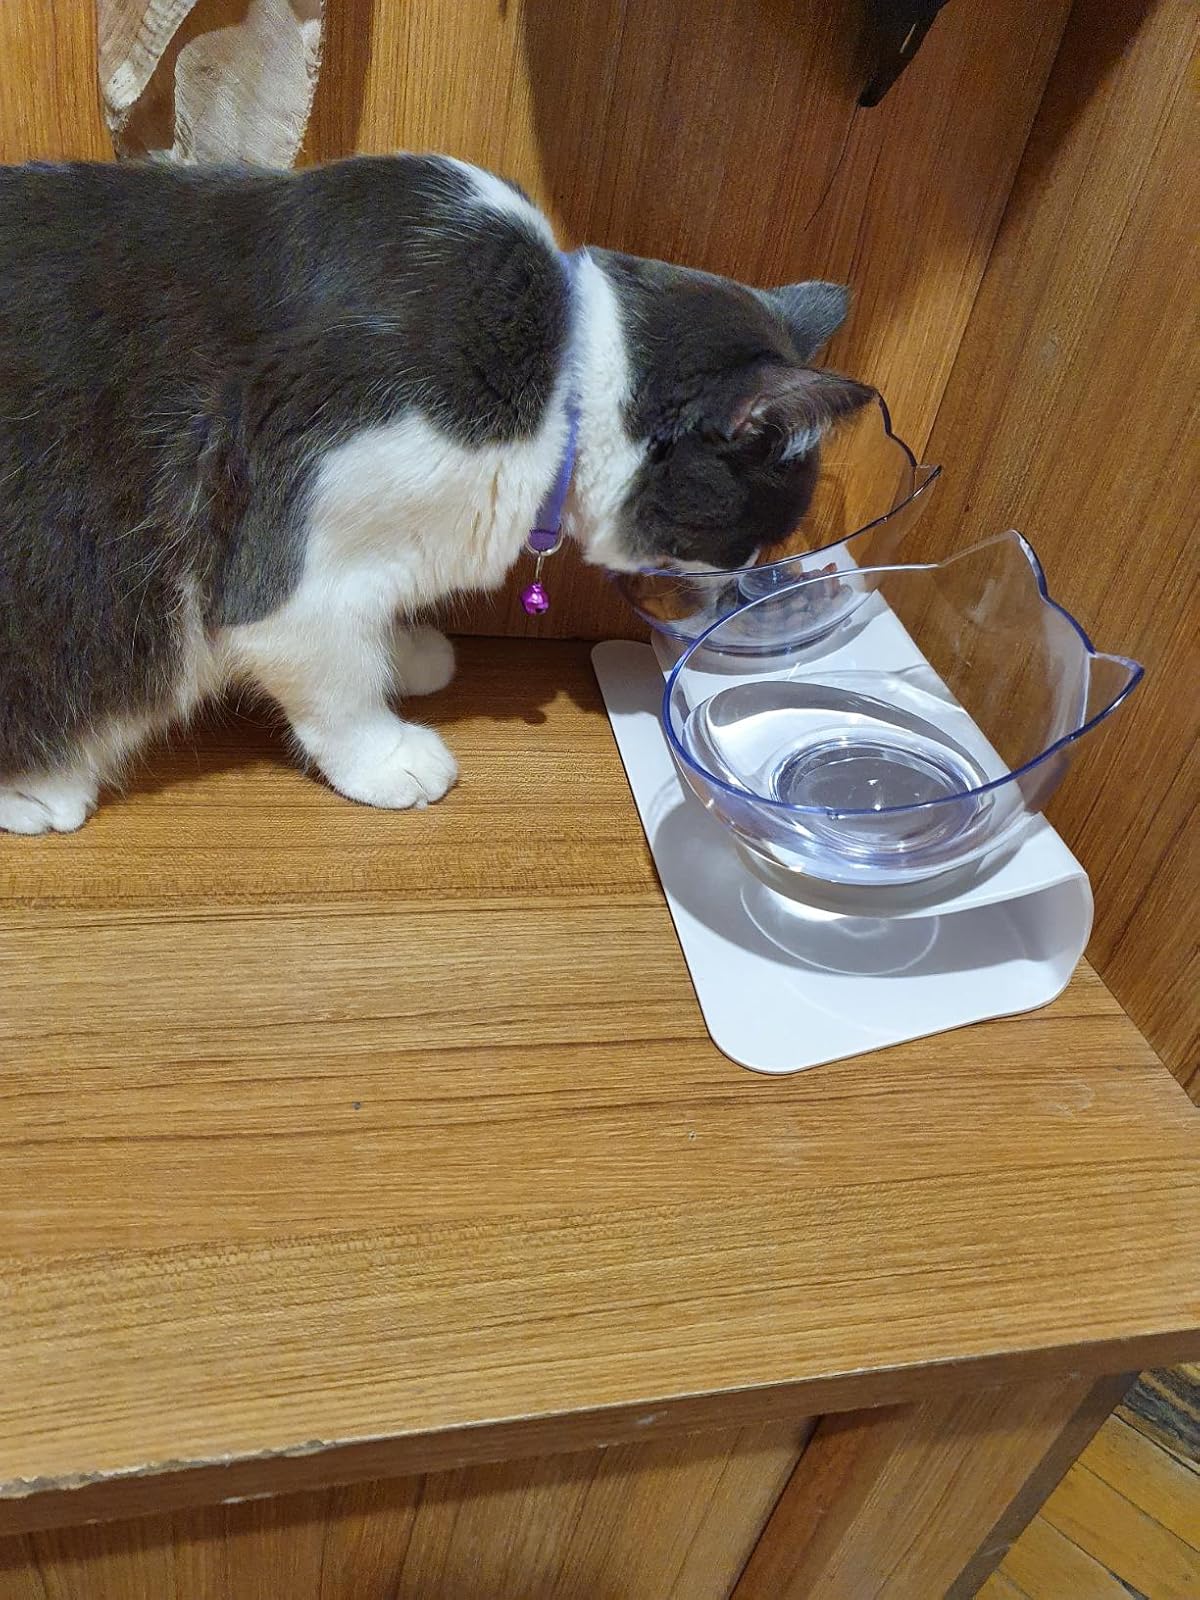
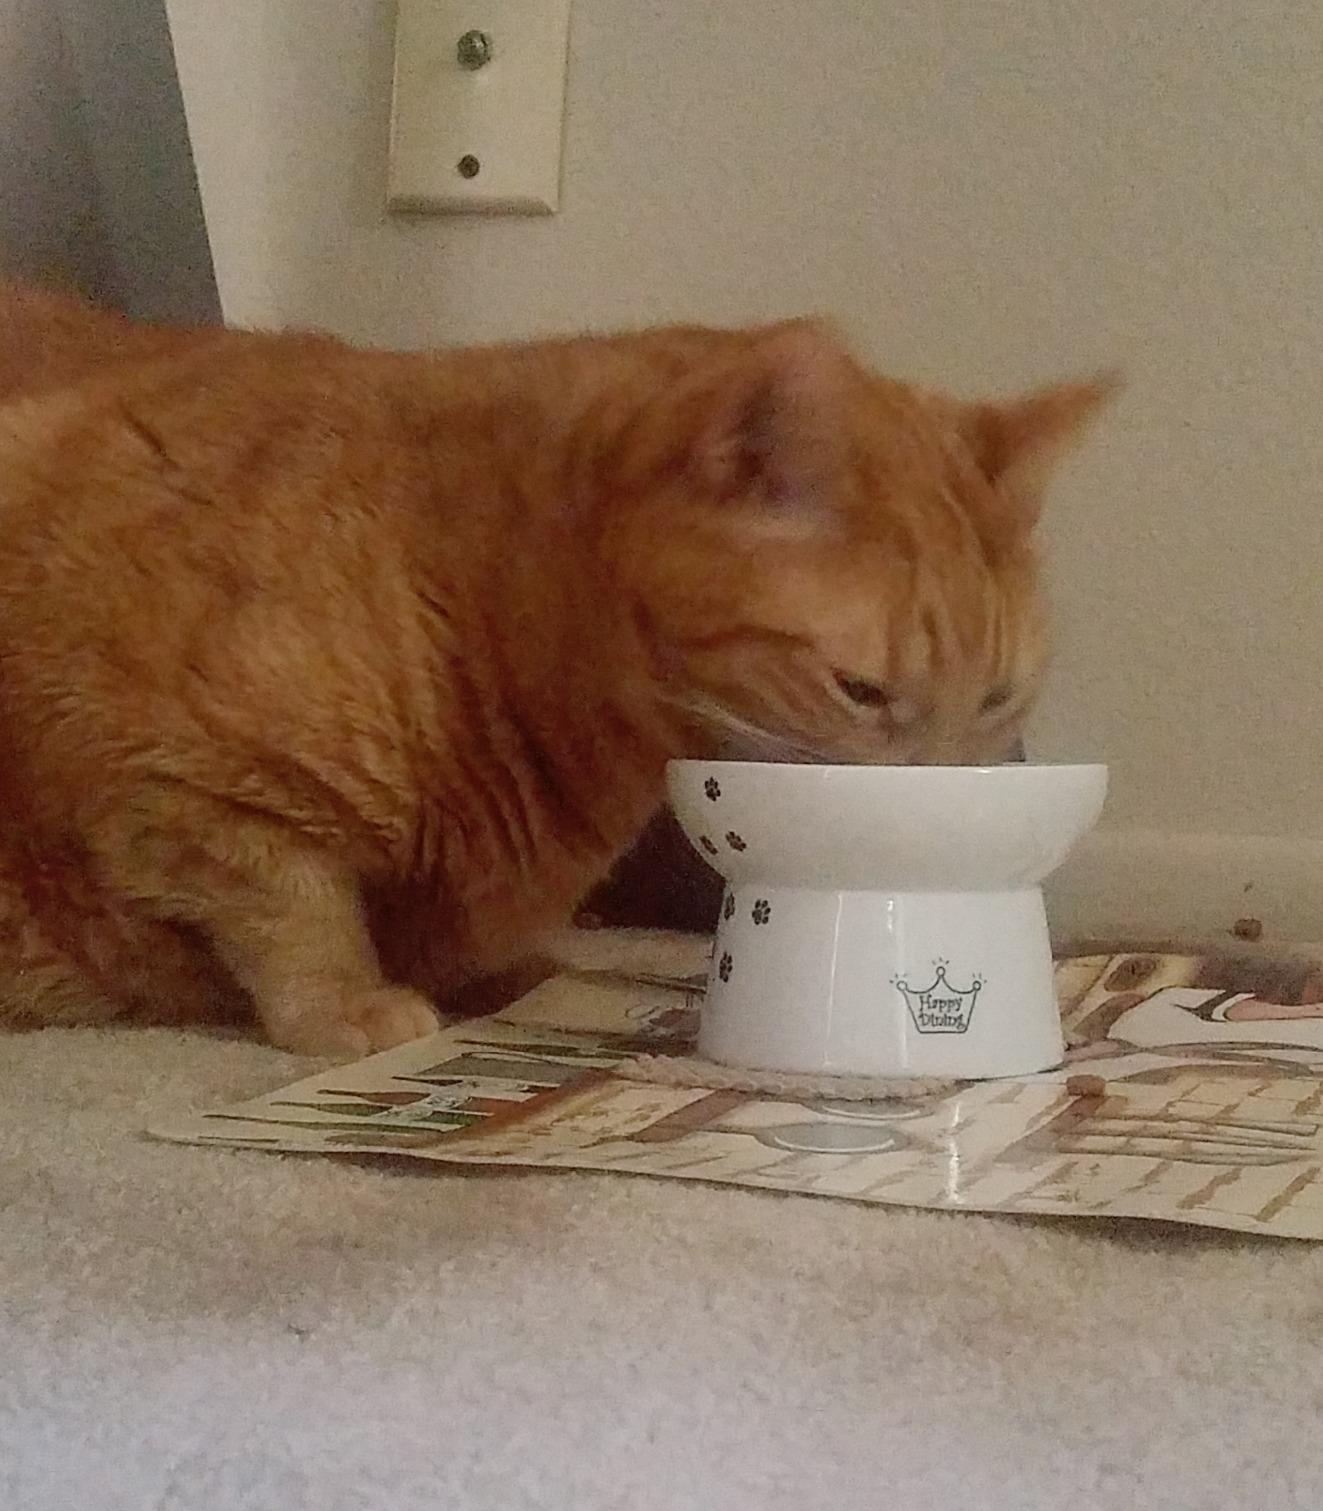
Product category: items_bowl
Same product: no